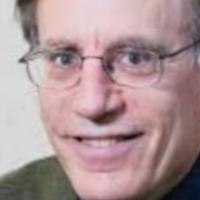
Age group: age 41-55